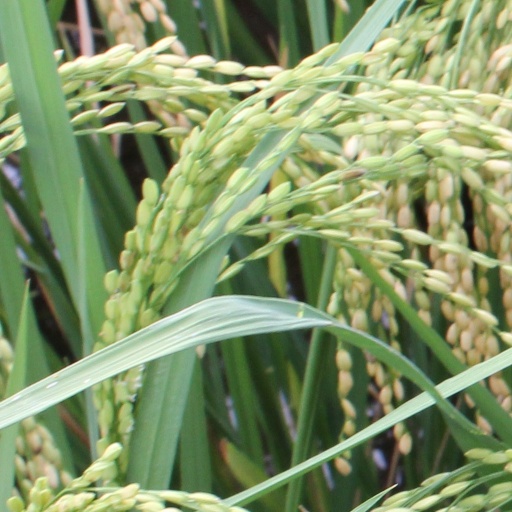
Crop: rice